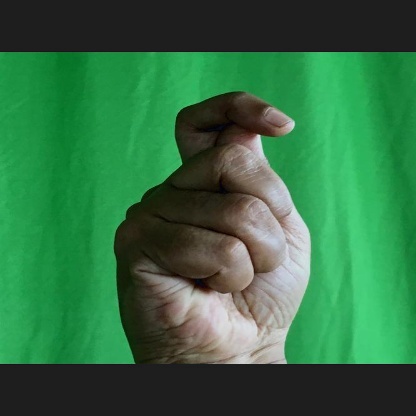
Mudra: Kapith